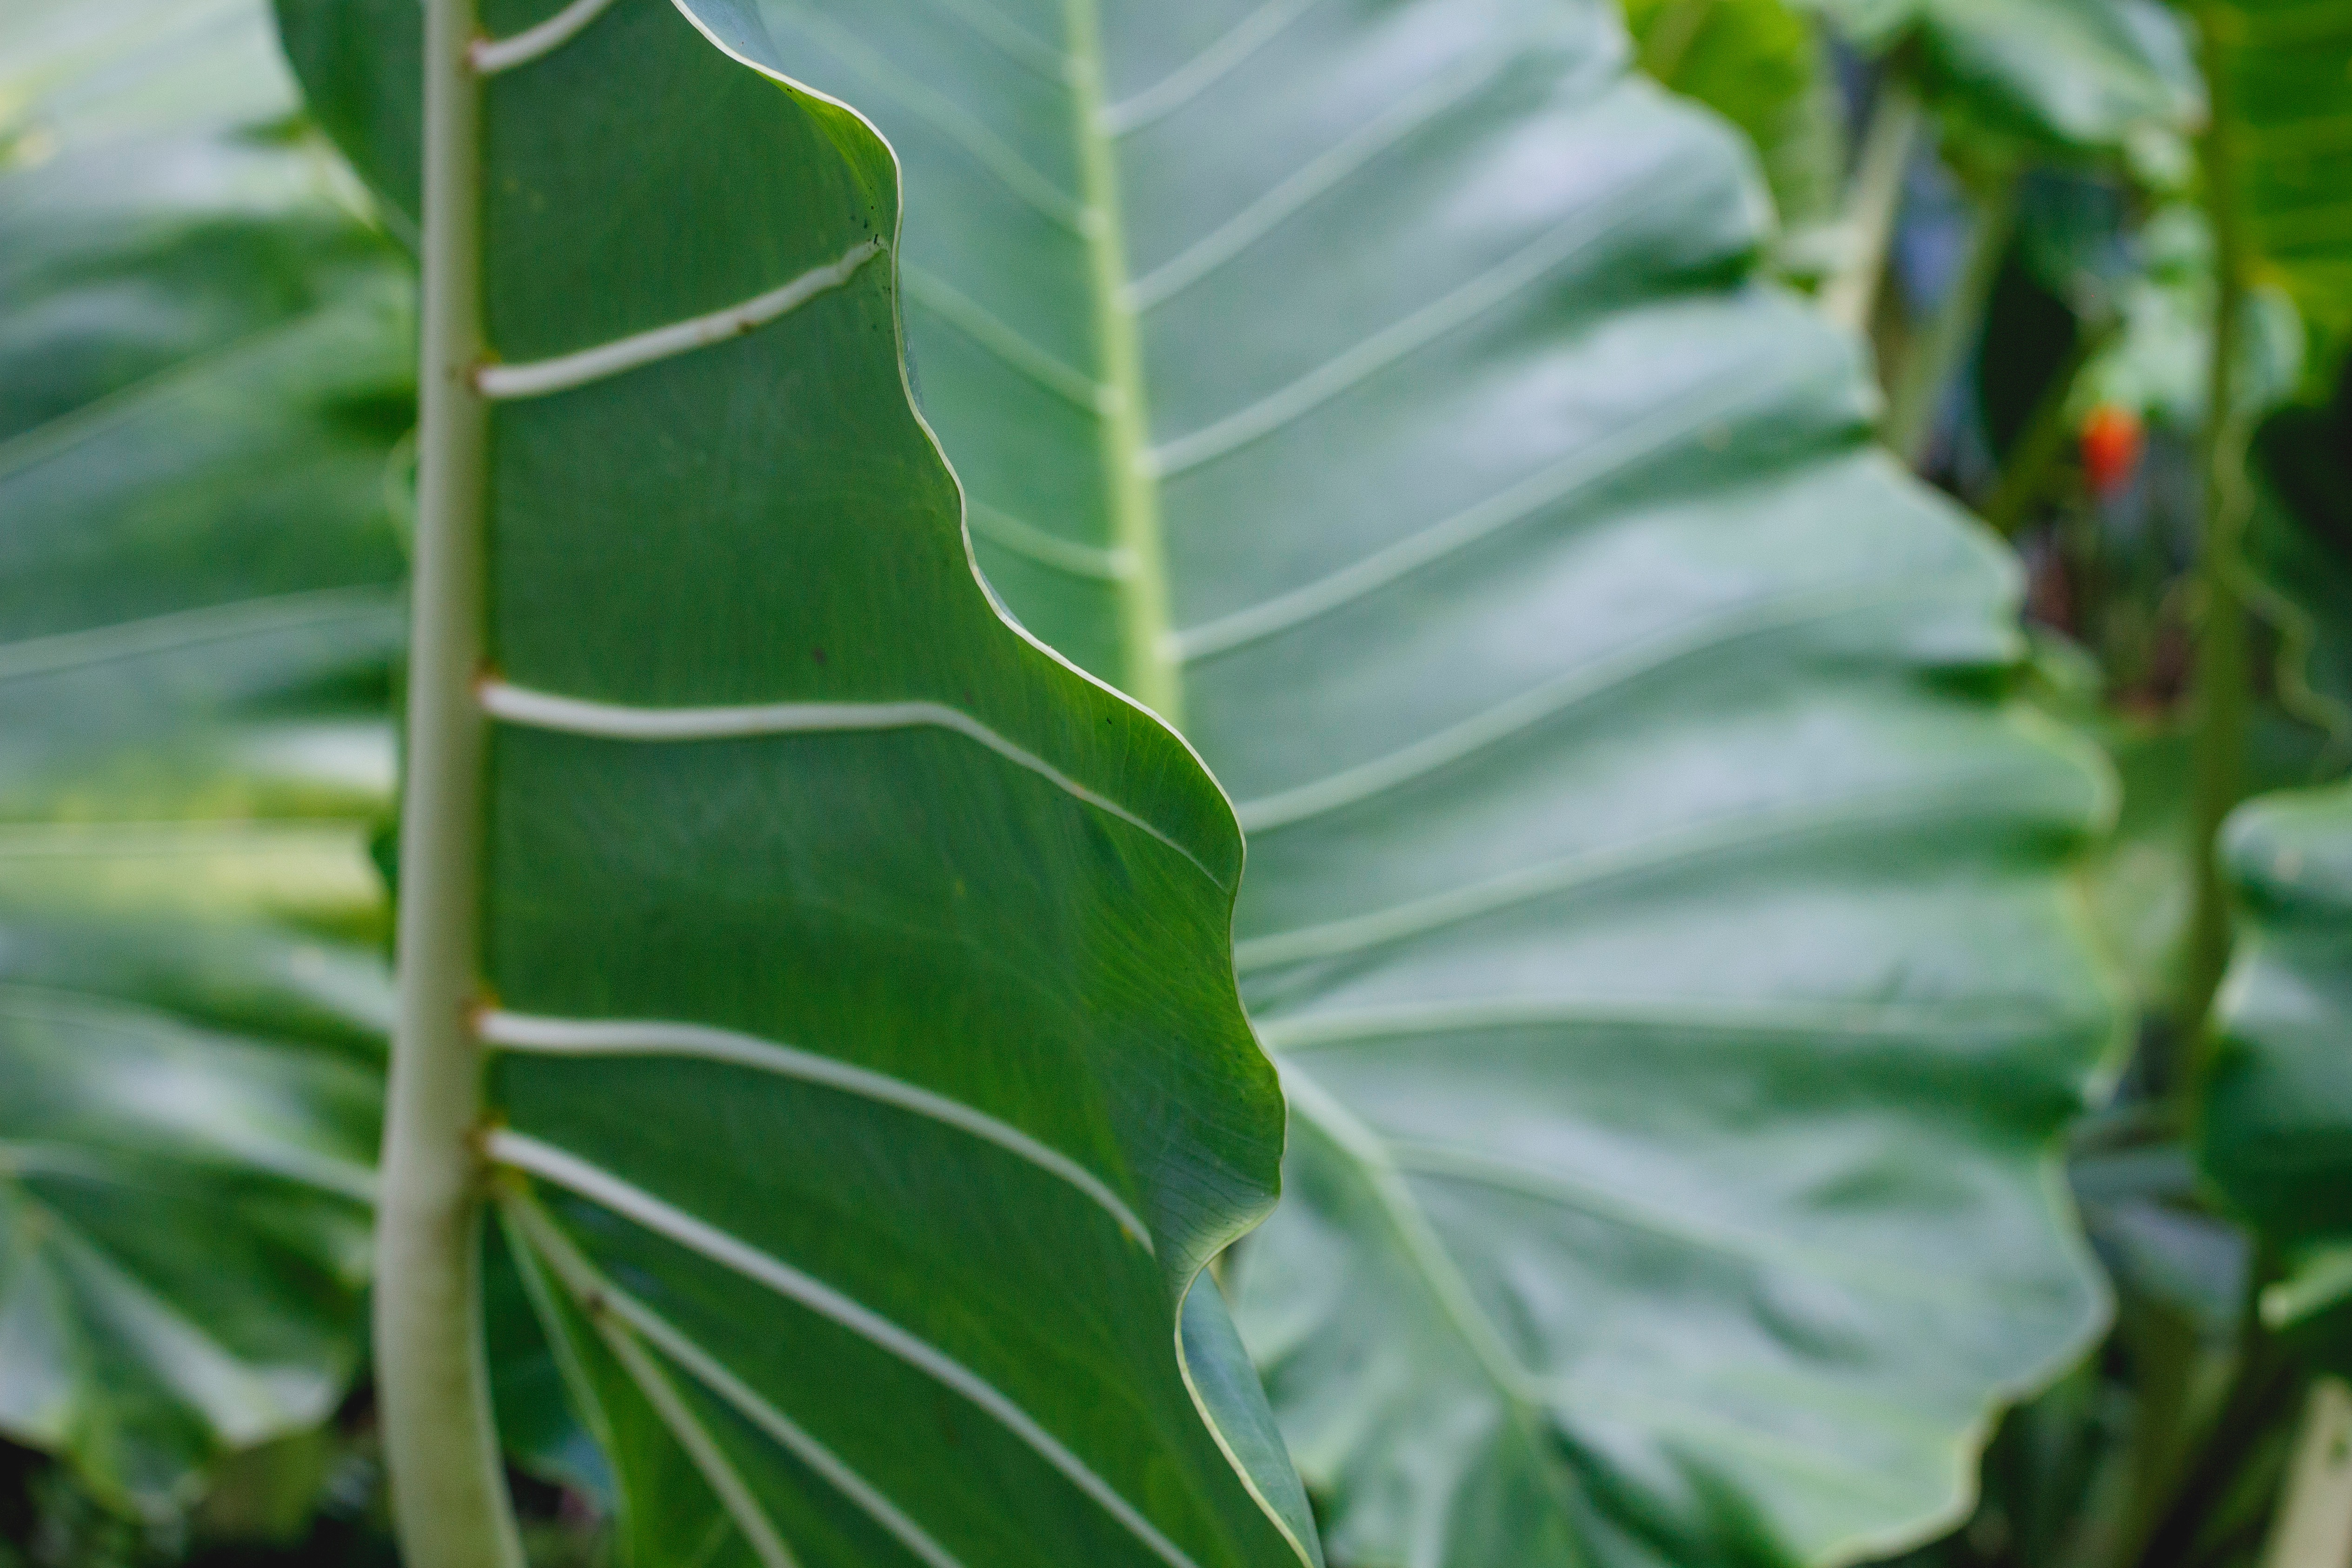
tree, plant, leaf, flower, food, green, jungle, produce, vegetable, botany, garden, flora, rainforest, tropics, arum, flowering plant, plant stem, land plant